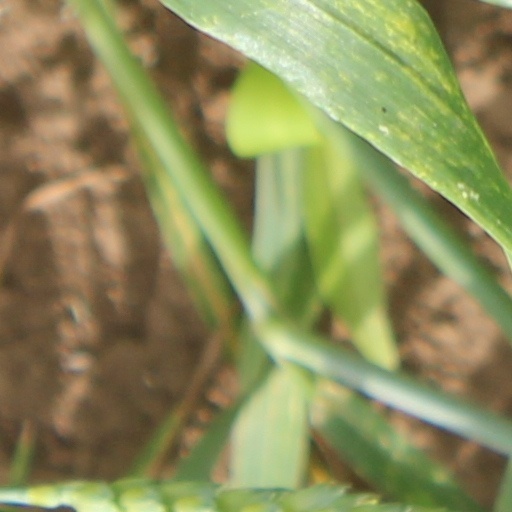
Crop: wheat